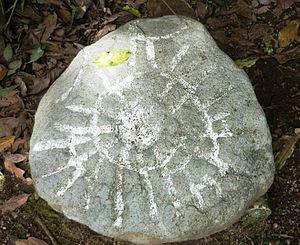
Le monument national Guayabo est une zone protégée du Costa Rica qui abrite le patrimoine archéologique d'origine préhispanique le plus ancien et important du pays. Le parc est géré par le Système National de Zones de Conservation du Ministère de l'Environnement et de l'Énergie; sous l'Administration de la Zone de Conservation de la Cordillère Volcanique Centrale.